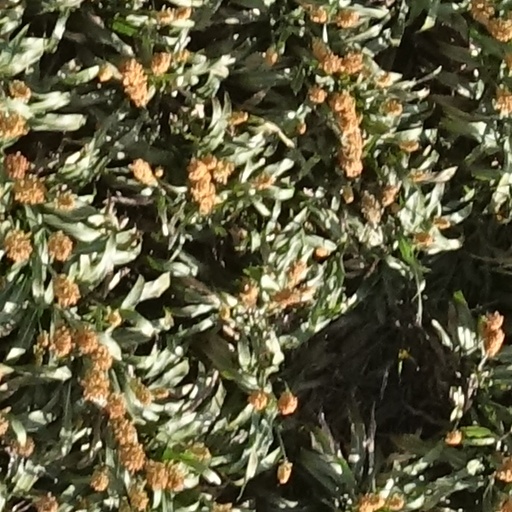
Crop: sorghum